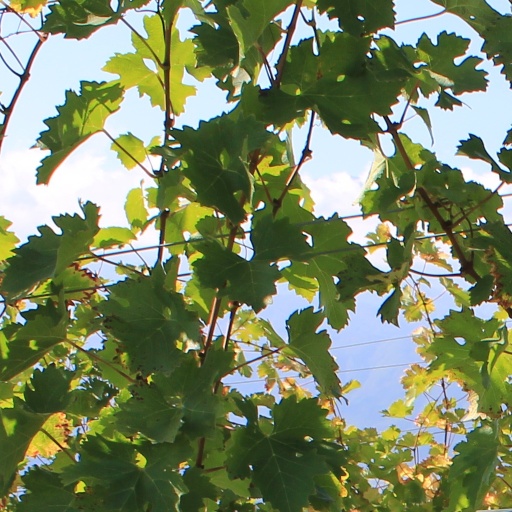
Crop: grape